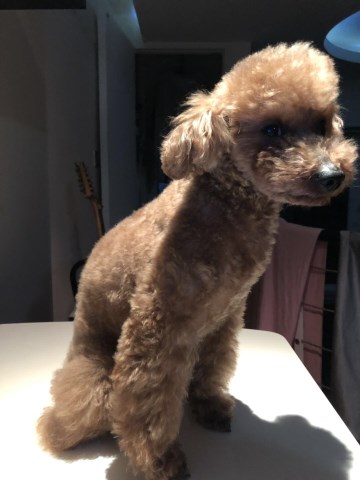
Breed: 7449-n000128-teddy